Chris Kemp

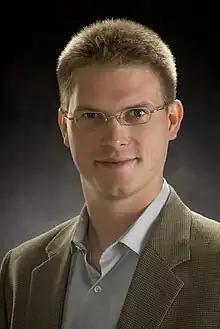
Official NASA portrait

Chris C. Kemp (born 1977) is an American entrepreneur who, along with Dr. Adam London, founded Astra, a space technology firm based in California, in 2016. He served as the chief information officer (CIO) for the NASA Ames Research Center in Mountain View, California, and as NASA's first chief technology officer (CTO) for information technology. While at NASA, Kemp partnered with Google and Microsoft and helped in the creation of Google Moon and Google Mars. He worked with the White House to develop the cloud computing strategy for the United States Federal Government and co-founded OpenStack, an open-source software project for cloud computing. He was also one of the founders of Nebula, a company that from 2011 to 2015, worked to commercialise the technology.